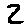
Label: 2